Tematagi

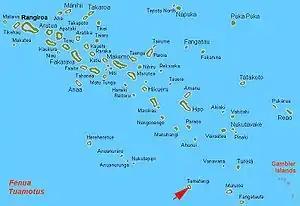
Location of Tematagi Atoll

Tematagi or Tematangi is an atoll in the southeastern area of the Tuamotu Archipelago, French Polynesia. Tematagi's nearest neighbour is Mururoa, which is located to the ESE.